Sir Thomas Thompson, 1st Baronet

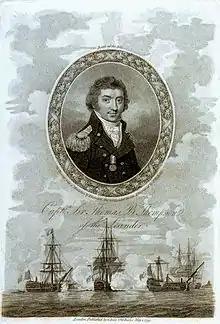
Celebratory picture produced after the Battle of the Nile, entitled "Captn Sir Thomas B. Thompson of the Leander"

Thompson was later repatriated and brought to court-martial aboard at Sheerness. He was honourably acquitted for the loss of his ship, the court deciding that his gallant and almost unprecedented defence of the Leander, against so superior a force as that of le Généreux, was deserving of every praise his country and the assembled court could give; and that his conduct, with that of the officers and men under his command, reflected not only the highest honour on himself and them, but on their country at large. Berry was also commended, and whilst being rowed back to shore after his acquittal, Thompson was given three cheers by the crews of the ships moored at Sheerness. He was subsequently knighted and awarded a pension of £200 per annum.